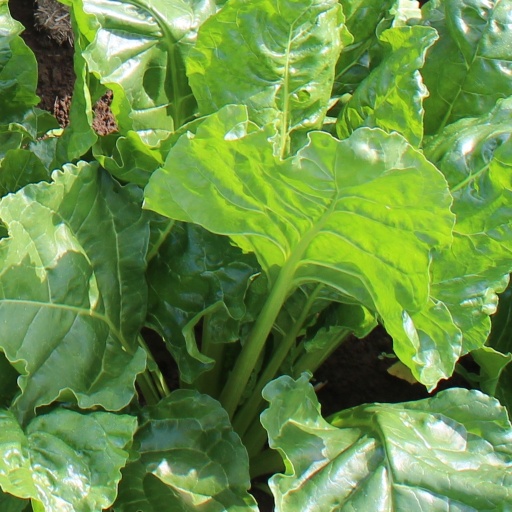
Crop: sugar beet